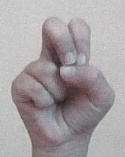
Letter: gaaf